Battle of Cassano (1799)

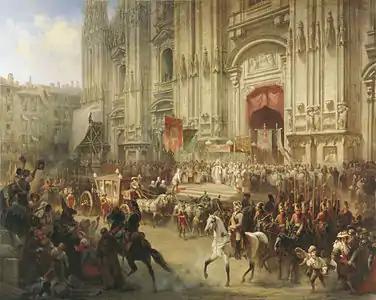
Marshal Suvorov in Milan, painting by Adolf Charlemagne

Ott and Zopf had broken through. Then, with the arrival of the rest of Zopf's battalions, the Austrian infantry of Ott and Zopf attacked the villages of Pozzo and Vaprio (6 km or 3.7 mi north from Cassano), which were the flanks of Grenier's division. Suvorov rode from one victorious unit to the next, urging the men on to final efforts. Discovering the 2nd battalion of the Austrian regiment of Esterházy resting at a halt, he called out:Bayonets! On with the advance! Colonel d'Aspré protested that the men had been on the march for fifty hours, and were totally spent, at which Suvorov answered:Well, I still have my Russians — I know that they will be after the enemy! After a fierce battle both villages were taken. The combat of Vaprio was supervised directly by Suvorov himself. At the end there were about 11,000 Austrians and Cossacks versus 7,000 French. It cannot be said that the outcome of the combat of Vaprio could have been the only outcome: the timely arrival of Sérurier's 3,000, Victor's 6,000 (2,000 he could abandon in Cassano d'Adda on the way), would be 16,000 French, led by skilful Moreau, against 11,000 of the enemy. This situation of the combat at Vaprio can be explained by the vigorous frontal attack of Melas' troops at Cassano; probably, this attack was conducted with the purpose of contributing to the allied success at Vaprio or, after the capture of Cassano, to move to the Grenier's rear, or to divert part of the French troops from that battlefield. Perhaps the sluggishness of the morning Melas' actions allowed Moreau to leave in Cassano bridgehead only 106th demi-brigade, which shows at the same time Moreau's eyesight. The attack itself at Cassano after 4 o'clock in the afternoon was conducted by Melas' troops excellently: the preparation by fire of 30-gun battery is instructive, and then a decisive blow up to the occupation of the town of Cassano. Once the Austrians had secured the villages of Vaprio and Pozzo, Moreau, seeing that Victor was not approaching, and hearing the cannonade in the rear, from Cassano, orders Grenier to retreat and take a new position between Cassano and Inzago. However, it was too late. The pre-bridge fortification in front of Cassano was just under a high pressure. The French 106th demi-brigade of Jean Roussel, supported by a brigade of Victor's division (which arrived at 4 o'clock in the afternoon; under the command of Argod), held firmly behind the Retorto canal, which covered the front of their position for 5 hours. For most of the day Melas had contented himself with cannonading the French works until Suvorov pushed Melas to take decisive action.